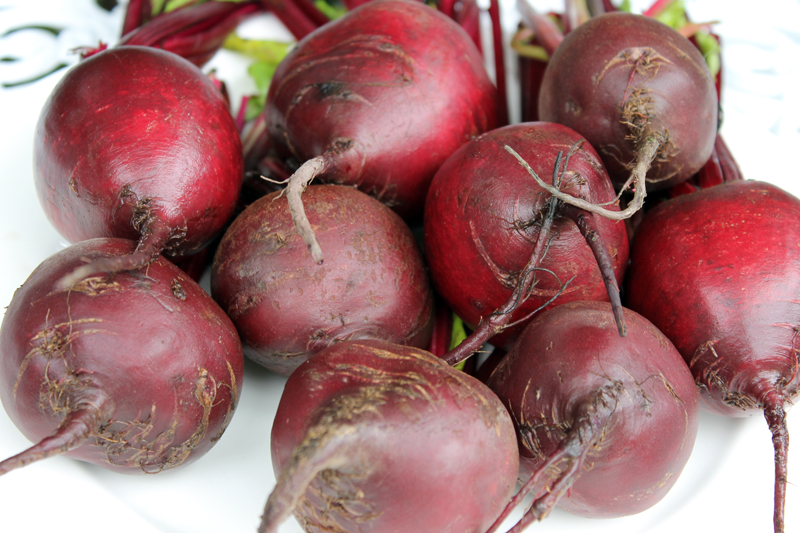
Label: beet